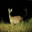
Label: deer